WKNR

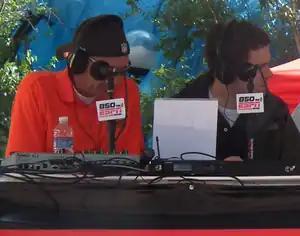
Tony Rizzo and Aaron Goldhammer (shown here in 2011) have hosted WKNR's late morning "Really Big Show" since 2007.

Mere weeks after WWGK's launch, Salem sold WKNR to Good Karma for $7 million on December 4, 2006. Craig Karmazin saw WKNR as "a dream scenario" and a "sleeping giant" that still had a loyal audience despite the many ownership and programming changes, and did not even anticipate owning both stations until Salem agreed to the sale. A local marketing agreement immediately began for WKNR, with Karmazin assuming the role of general manager and pledging to reinvest into local programming and coverage of area teams. Veteran radio programmer and consultant Mike McVay saw the new ownership as a way to breathe new life into a station that failed to properly market the "move" from 1220 AM and thus fell into obscurity. As a sign of things to come, WKNR carried 24 straight hours of local pregame leading into Ohio State Sports Network coverage of the 2007 BCS National Championship Game, with WJW sports anchor Tony Rizzo joining Brinda and Roda among the on-air hosts.